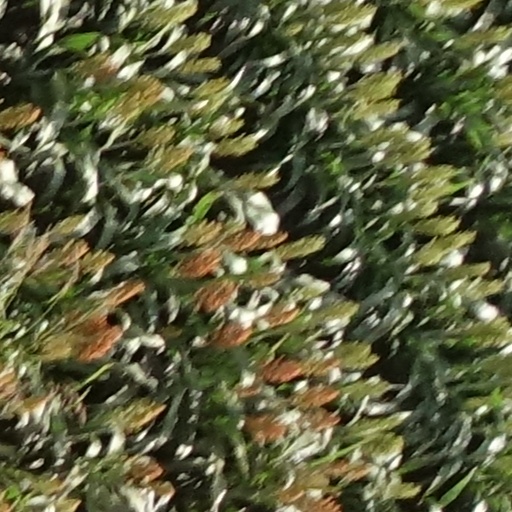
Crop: sorghum